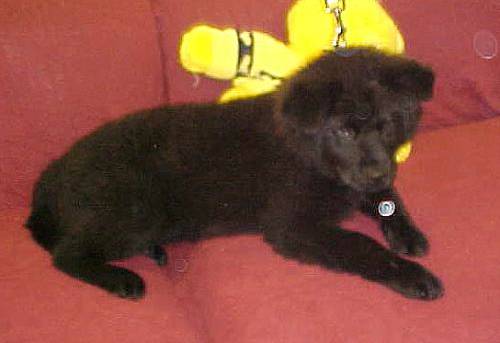
Label: dog